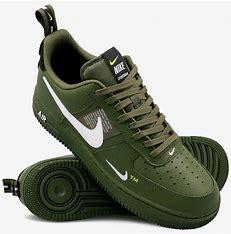
Brand: Nike
Model: Air Force 1 07